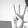
ASL letter: W